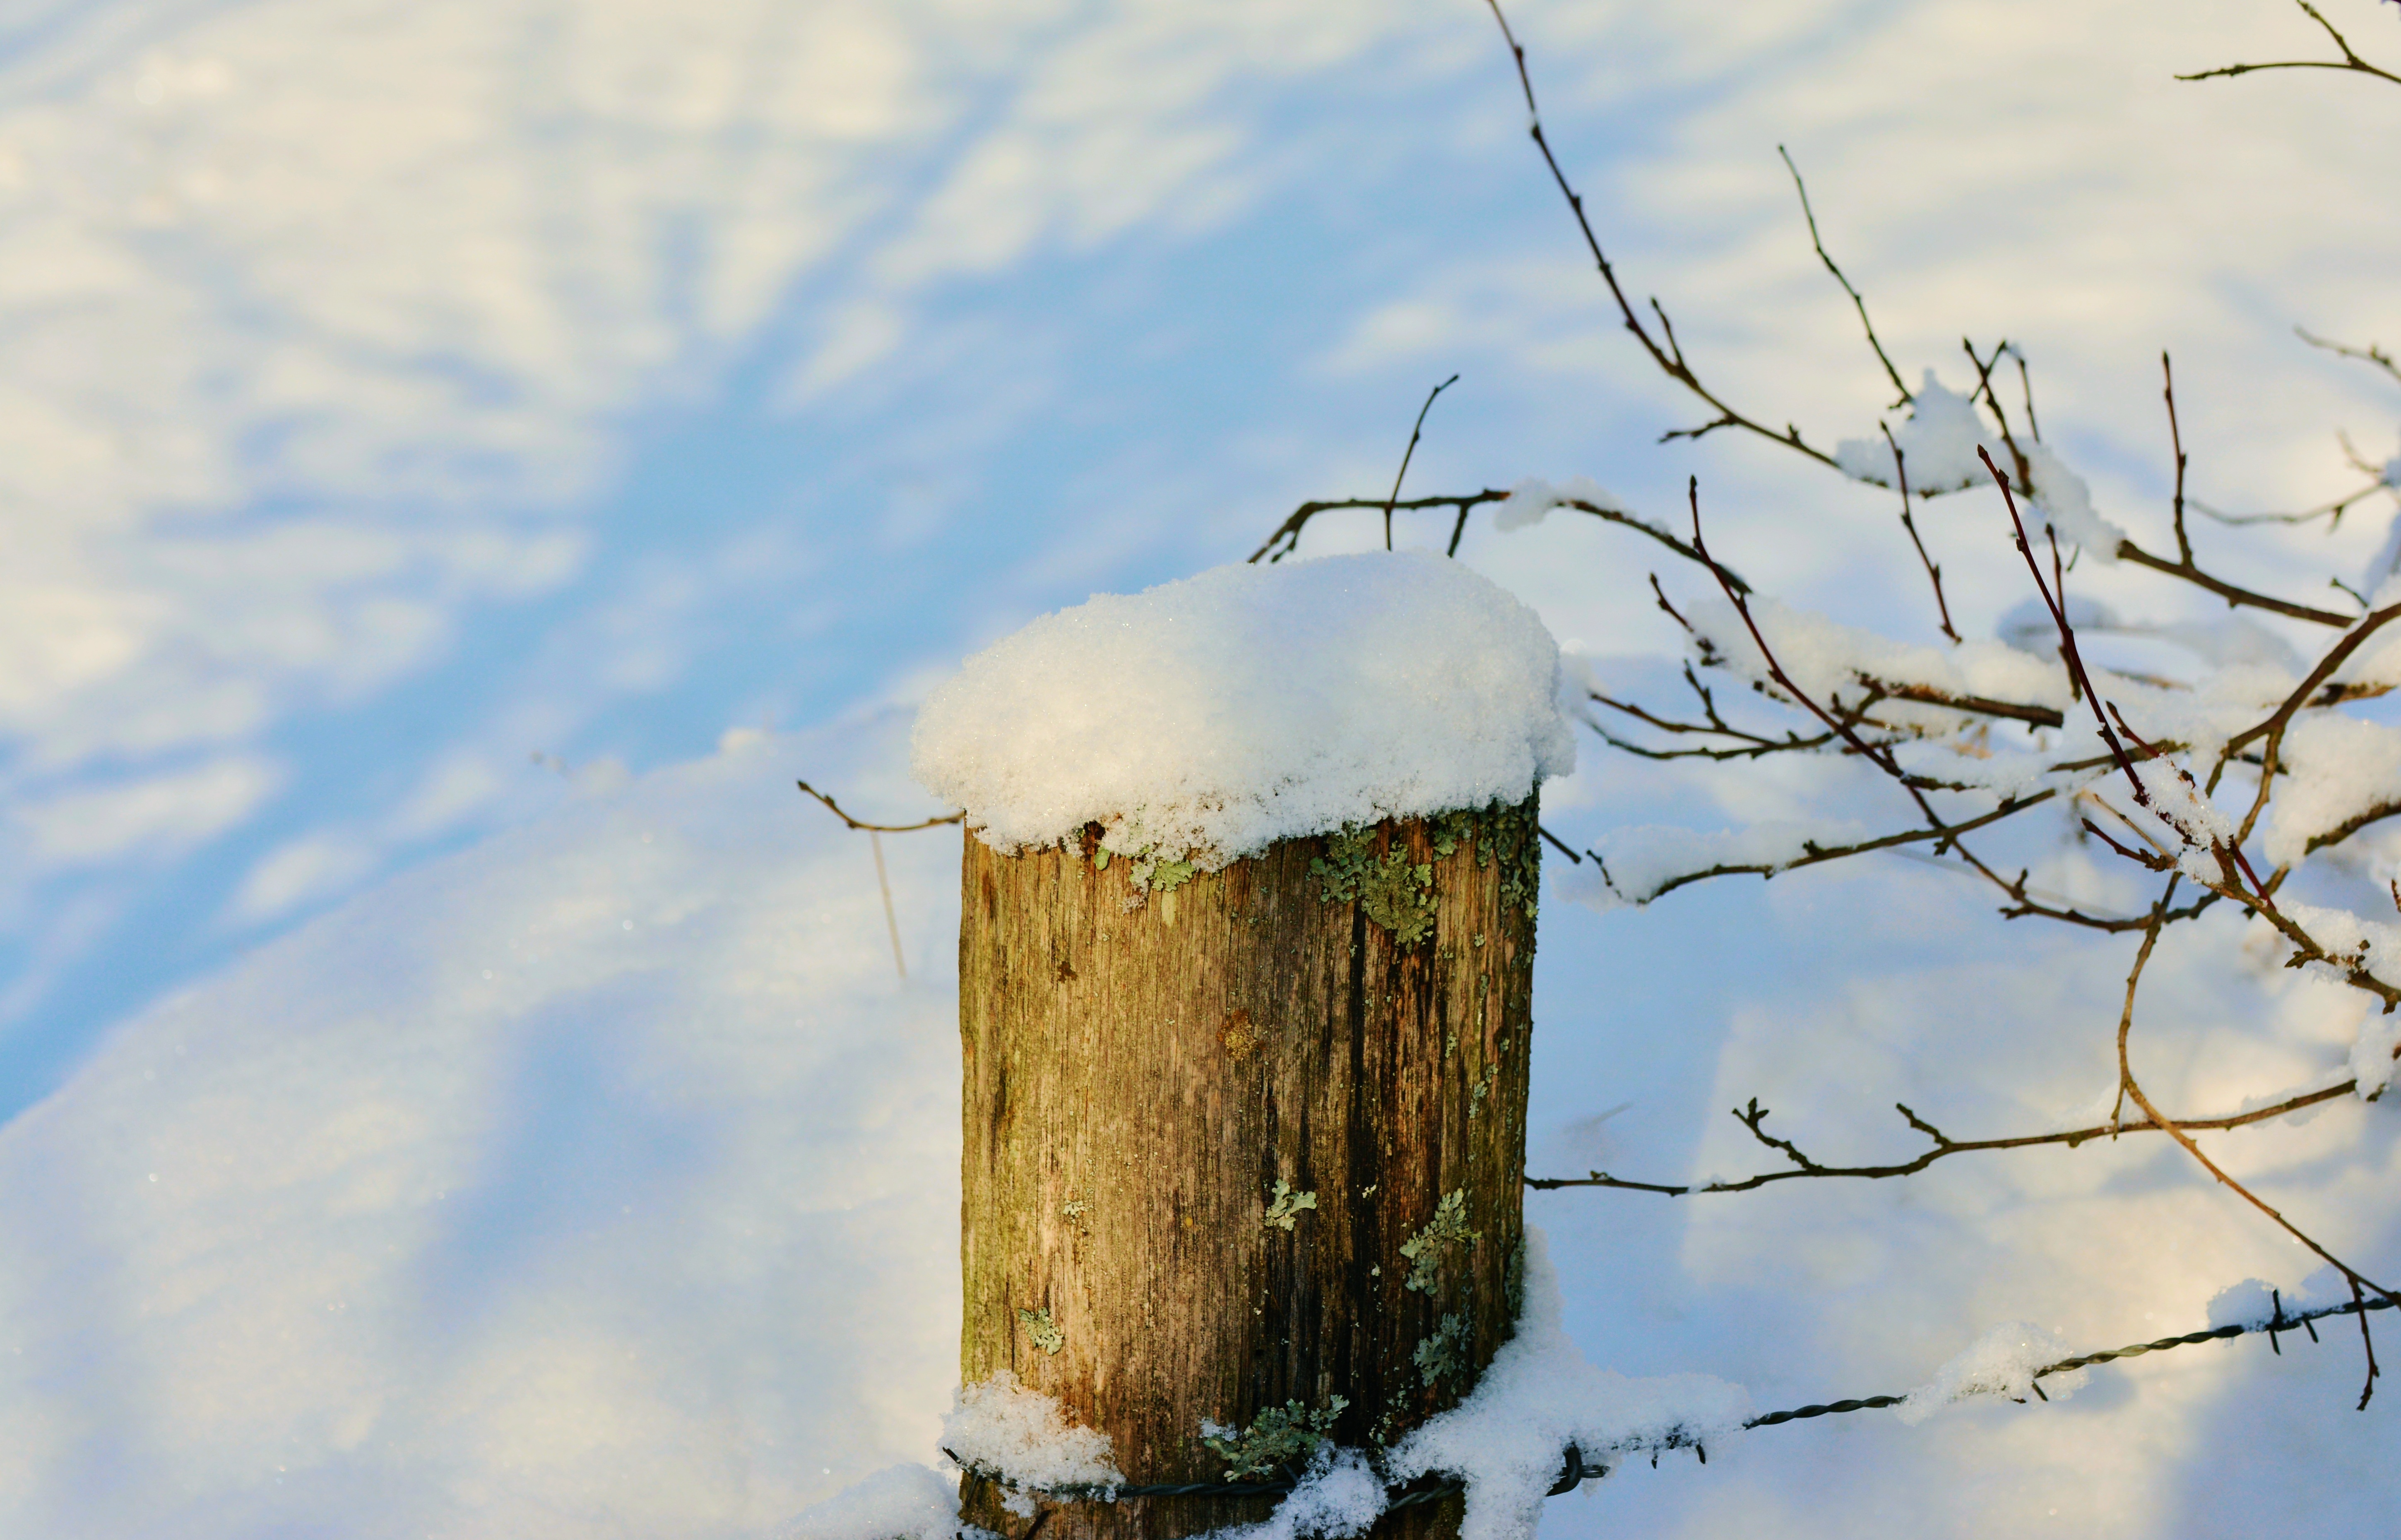
tree, branch, snow, cold, winter, bird, fence, cloud, sky, wood, pile, pasture, snowy, twig, iced, wintry, snowed in, fence post, wooden posts